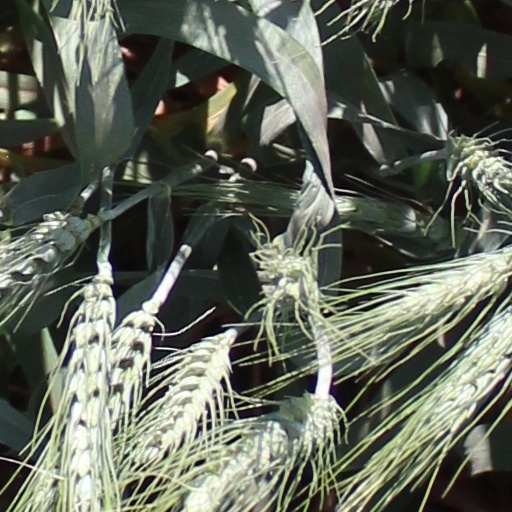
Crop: wheat